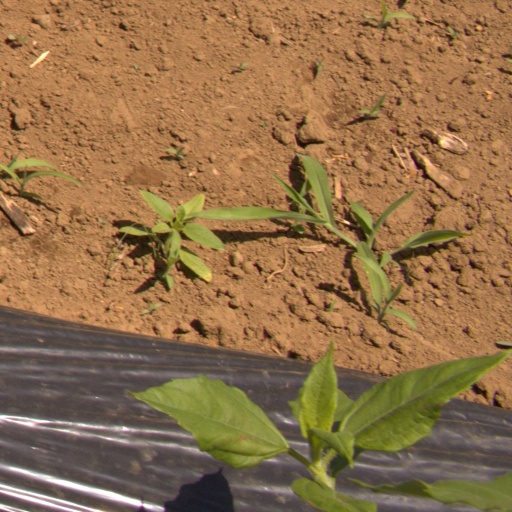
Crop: Jerusalem artichoke